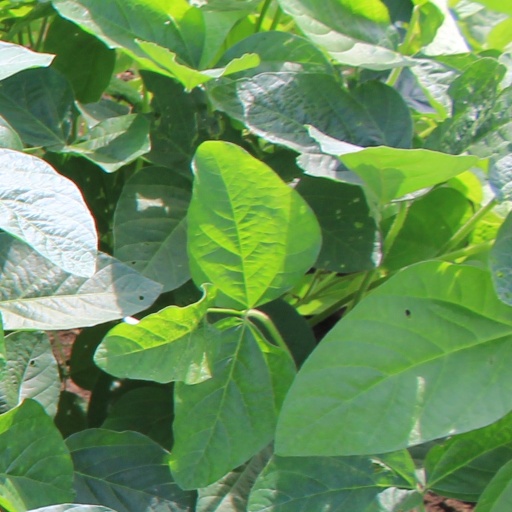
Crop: soybean